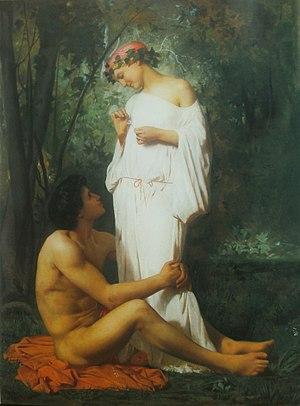
L'œuvre peinte de William Bouguereau est constitué de 828 peintures réalisées par l'artiste entre 1845 et 1905. Il est classé par ordre chronologique.
L'art académique, aussi nommé péjorativement « art pompier », est un courant artistique du milieu du XIXᵉ siècle. L'académisme est caractérisé par un goût pour les thèmes historiques et pour l'orientalisme. En sculpture, il se caractérise par une tendance à la monumentalité, représentée entre autres par les sculpteurs Auguste Bartholdi et Emmanuel Frémiet. Parmi les artistes représentatifs, figurent les peintres français, Alexandre Cabanel, Ernest Meissonier, William Bouguereau et Jean-Léon Gérôme.
Le terme d'« idylle » s'applique à l'origine à un genre poétique de l'Antiquité grecque. Il s'agit de poèmes inspirés par la poésie pastorale de Théocrite, considéré comme le fondateur du genre. De forme courte et d'inspiration bucolique, proche de l’églogue, l'idylle porte sur la vie rustique ou les amours des bergers. Néanmoins, il peut également porter sur d'autres sujets : certaines Idylles de Théocrite sont ainsi des chants de louange en l’honneur de souverains. Le genre a été popularisé par les auteurs latins, qui lui ont donné son nom : Ausone, Calpurnius, Virgile ou encore Catulle.